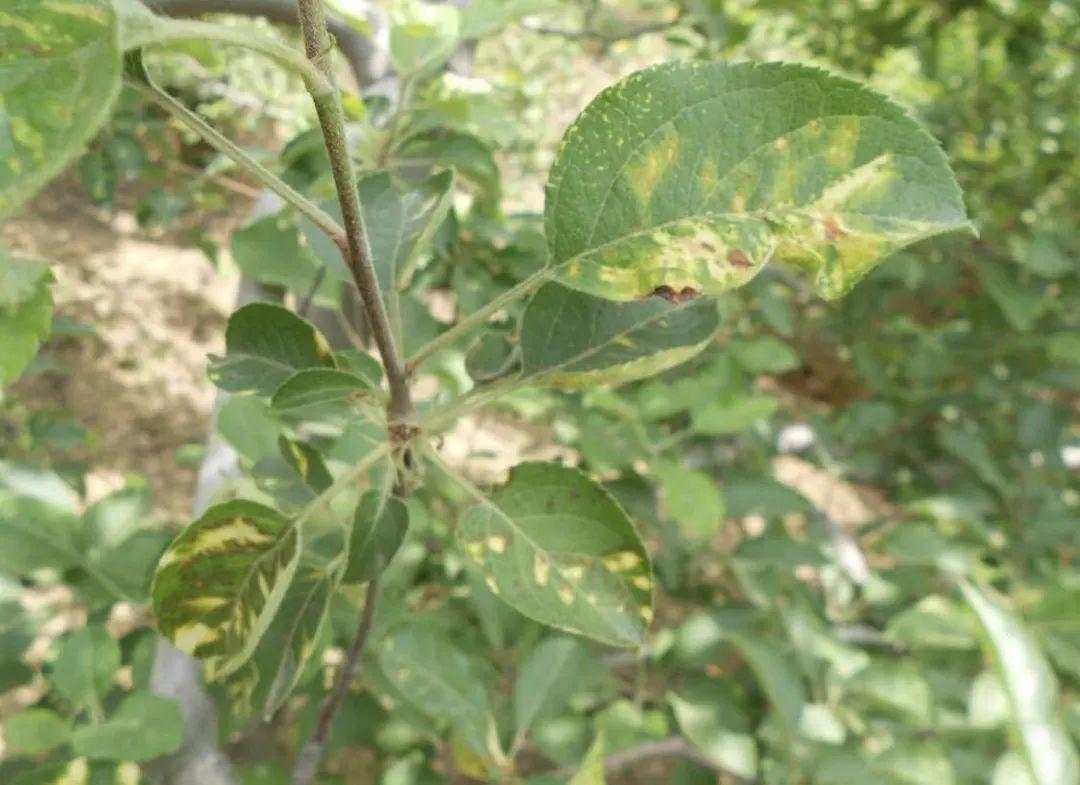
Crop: apple
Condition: mosaic_virus